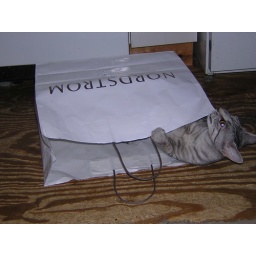
kitten playing in shopping bag